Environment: real
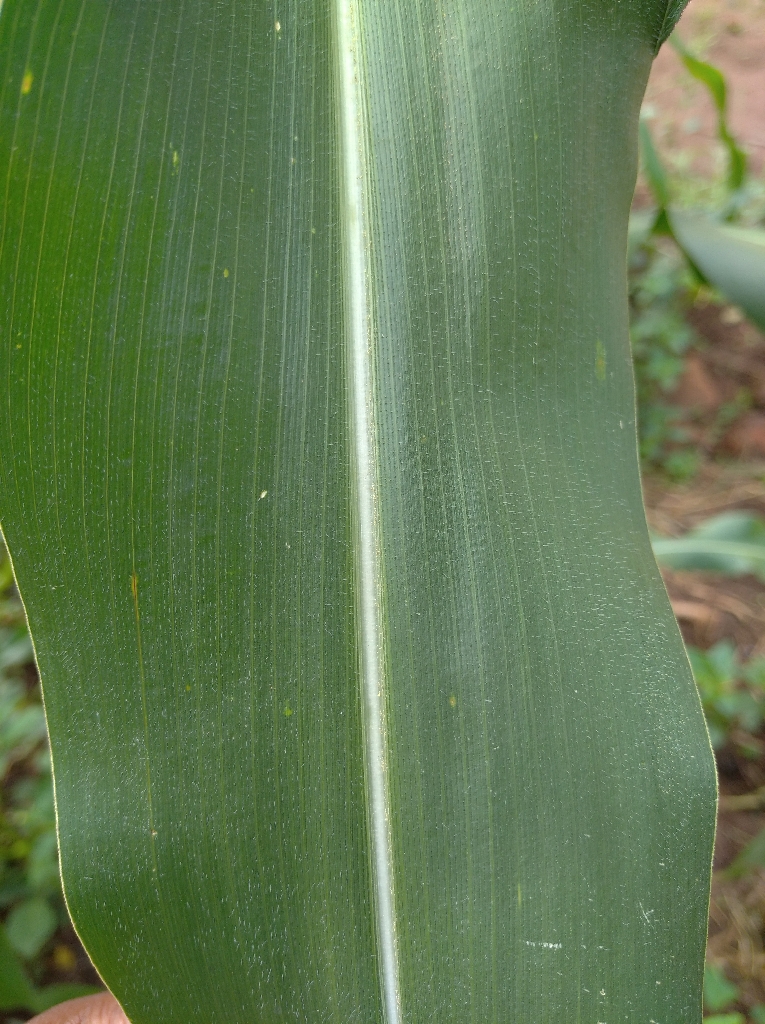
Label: healthy